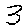
Label: 3